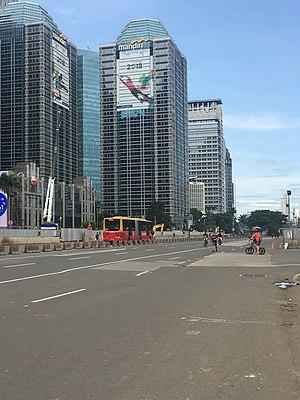
Une journée sans voiture vise à expérimenter dans le monde une journée de fermeture de la ville aux voitures. Cette journée est pour les piétons, les cyclistes et les transports en commun l'occasion de s'approprier l'espace urbain.